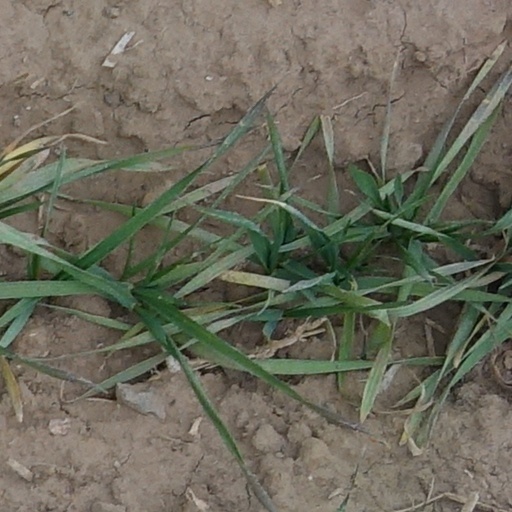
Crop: wheat